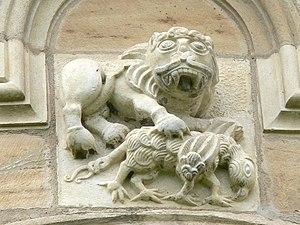
Le basilic est une bête légendaire, souvent présenté comme un reptile, mentionné dès l'antiquité gréco-romaine comme étant un petit serpent au venin et au regard mortels.